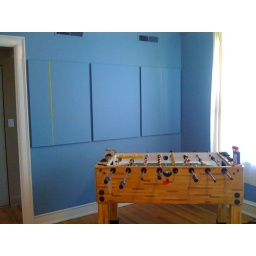
Hung them up in the living room in front of the foos ball table